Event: Nepal Earthquake
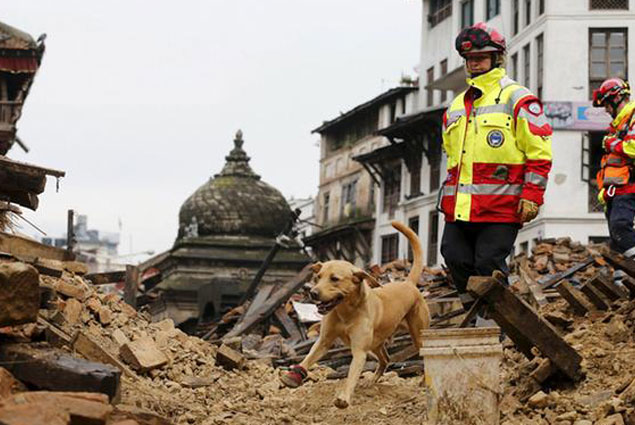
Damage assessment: damage